Tourism in Odisha

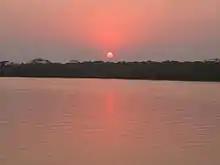
Sunset at Bhitarkanika National Park Lake

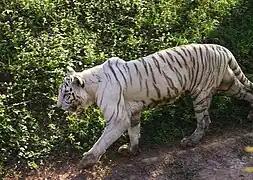
White tiger in Nandankanan Zoological Park

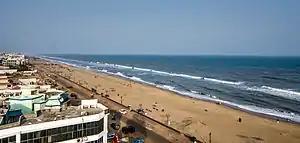
View of Puri Beach

Odisha is a remarkable place as it is the home to the royal Bengal tiger, consisting of many sanctuaries and natural scenic spots.